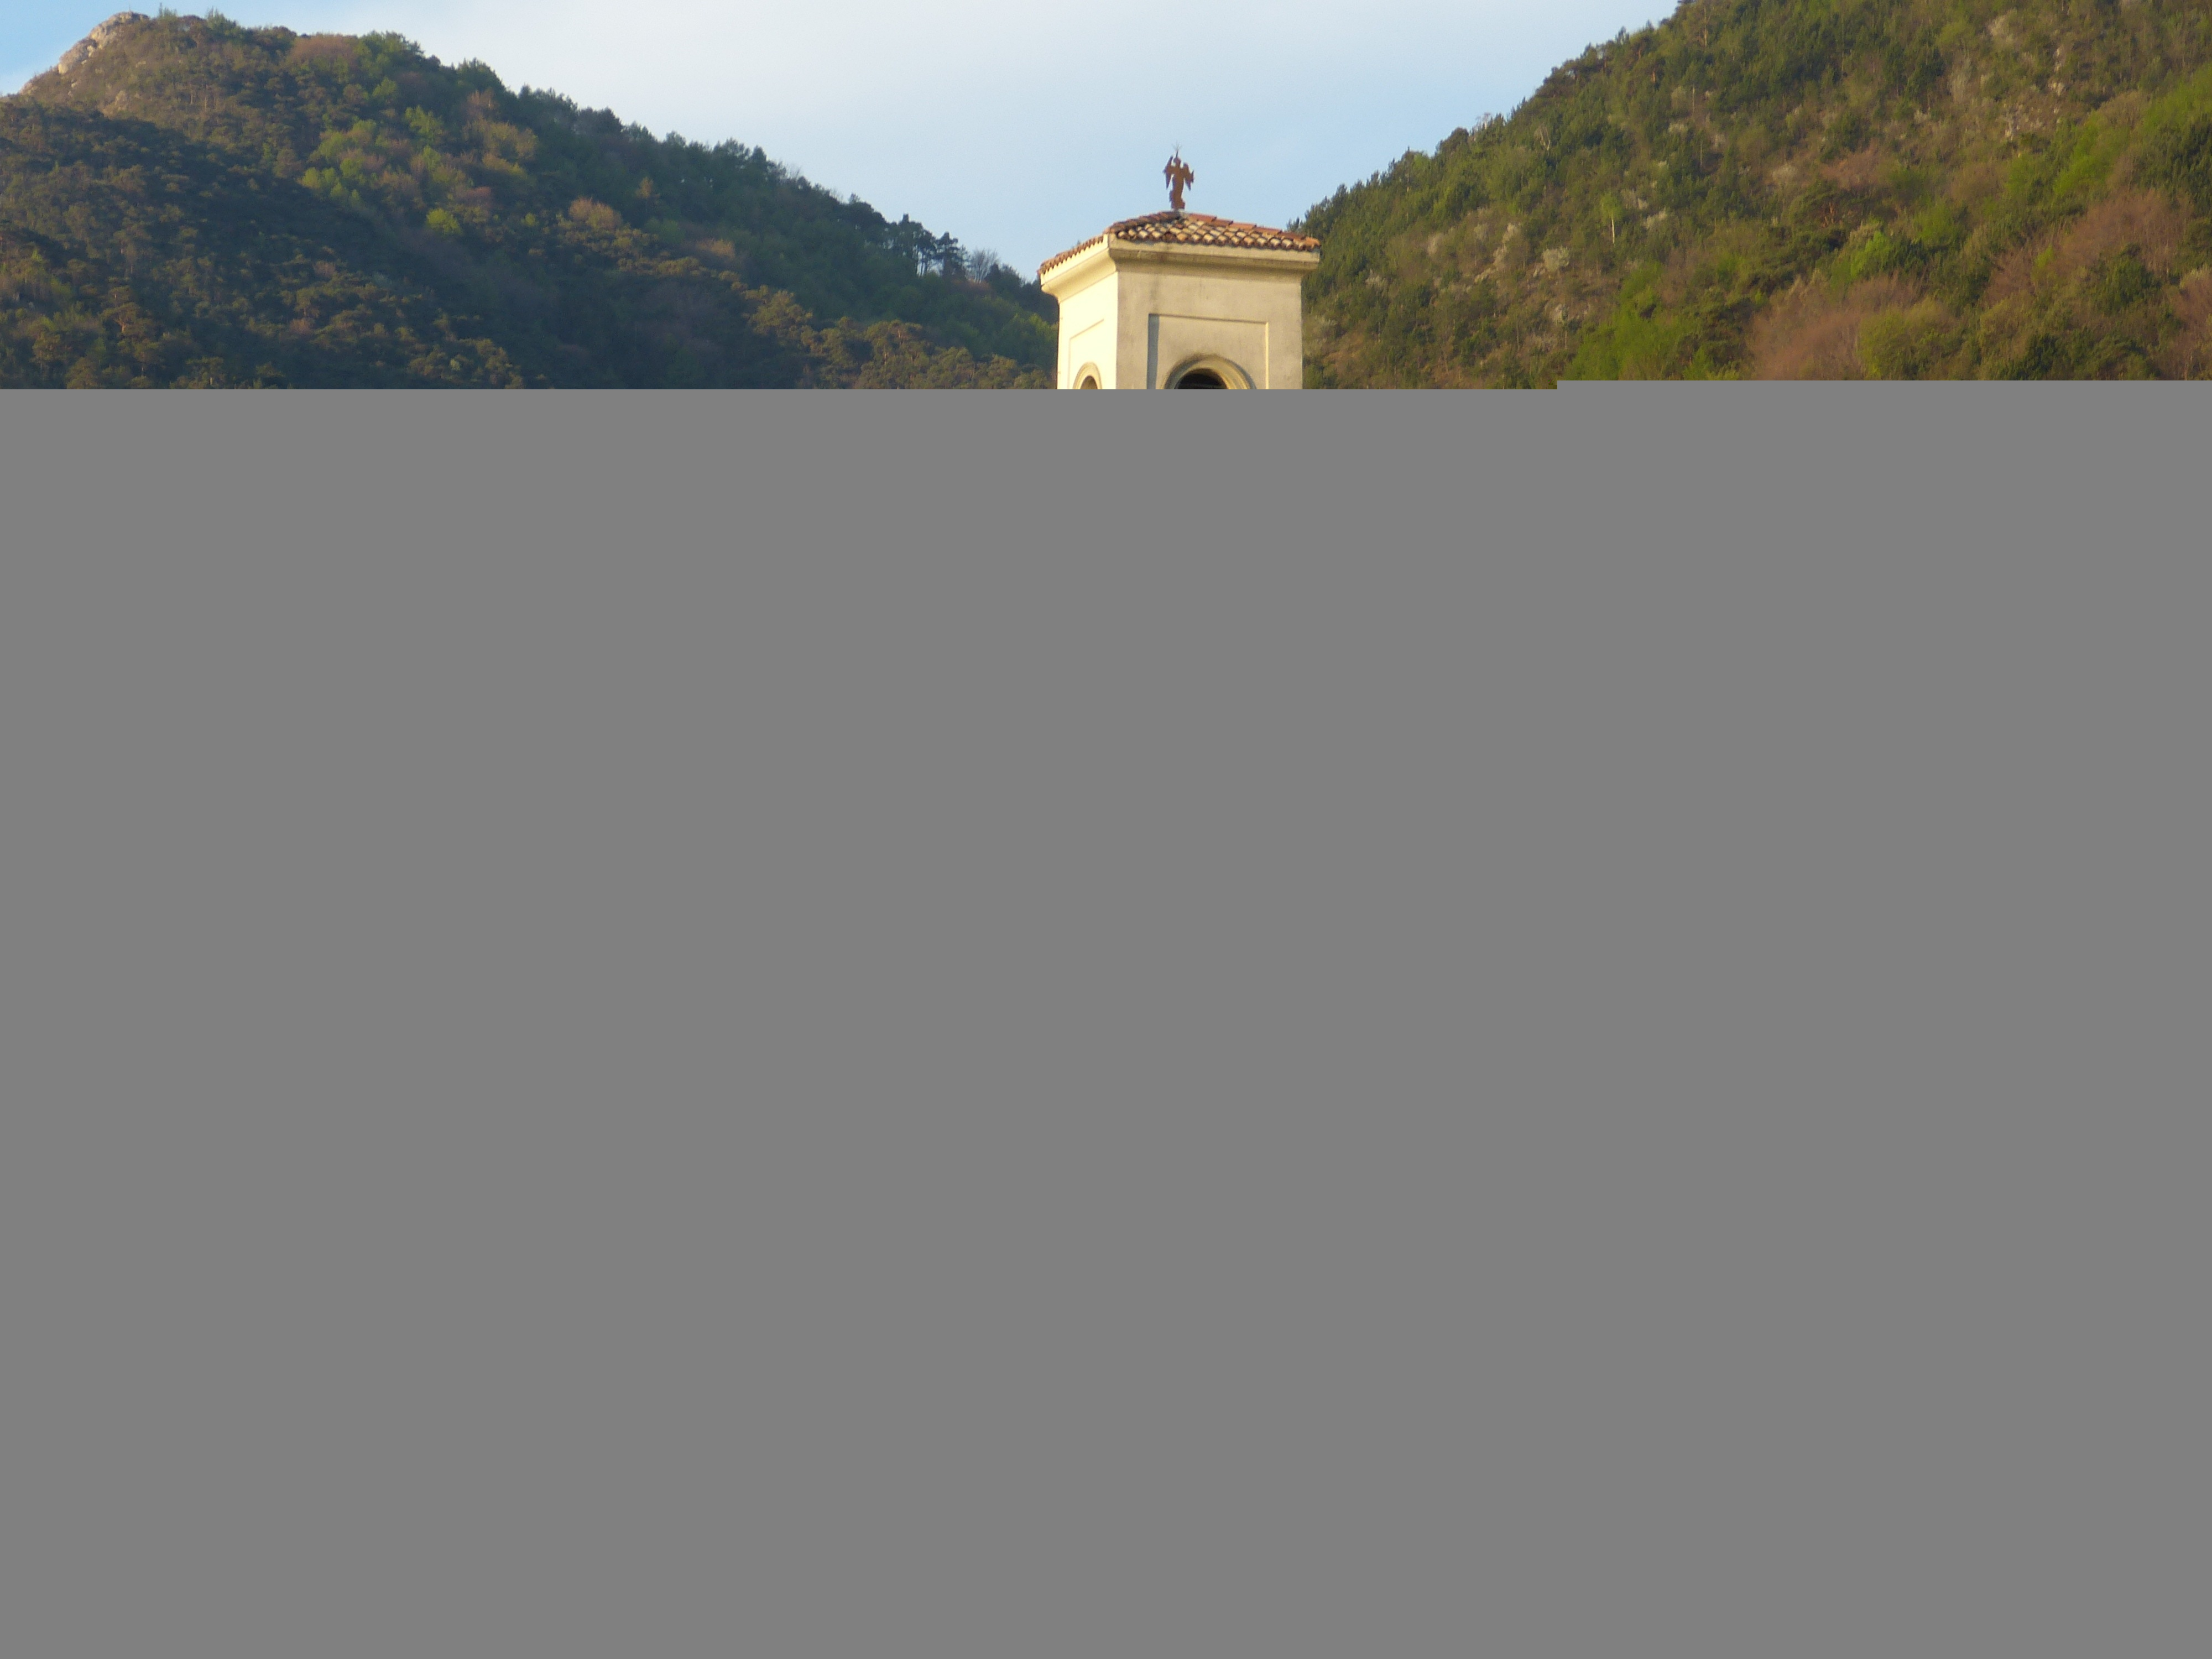
sky, roof, old, italy, facade, property, church, reservoir, terrain, garda, steeple, pregasina